Anjar, Gujarat

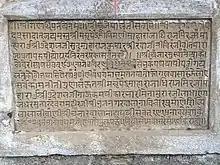
Inscriptions of Anjar

The foundation and early history of the town is unclear, due to a lack of written evidence and documentation. Popular folklore suggests a group of settlers led by Ajay Pal Chauhan (also called Ajepal) – the brother of the king of neighbouring Ajmer – arrived in Anjar in 650 AD (Samvat 707). At different points in history, the town was ruled by the Chauhan, Chaulukya, Vaghela and Chawda, as well as the Jadeja, who gained control of the entire Kutch region. The town was declared the capital of the Kingdom of Kutch by King Khengarji I in 1545, and was fortified by Deshalji II in the early eighteenth century. The fort wall was sixteen feet high and six feet thick.